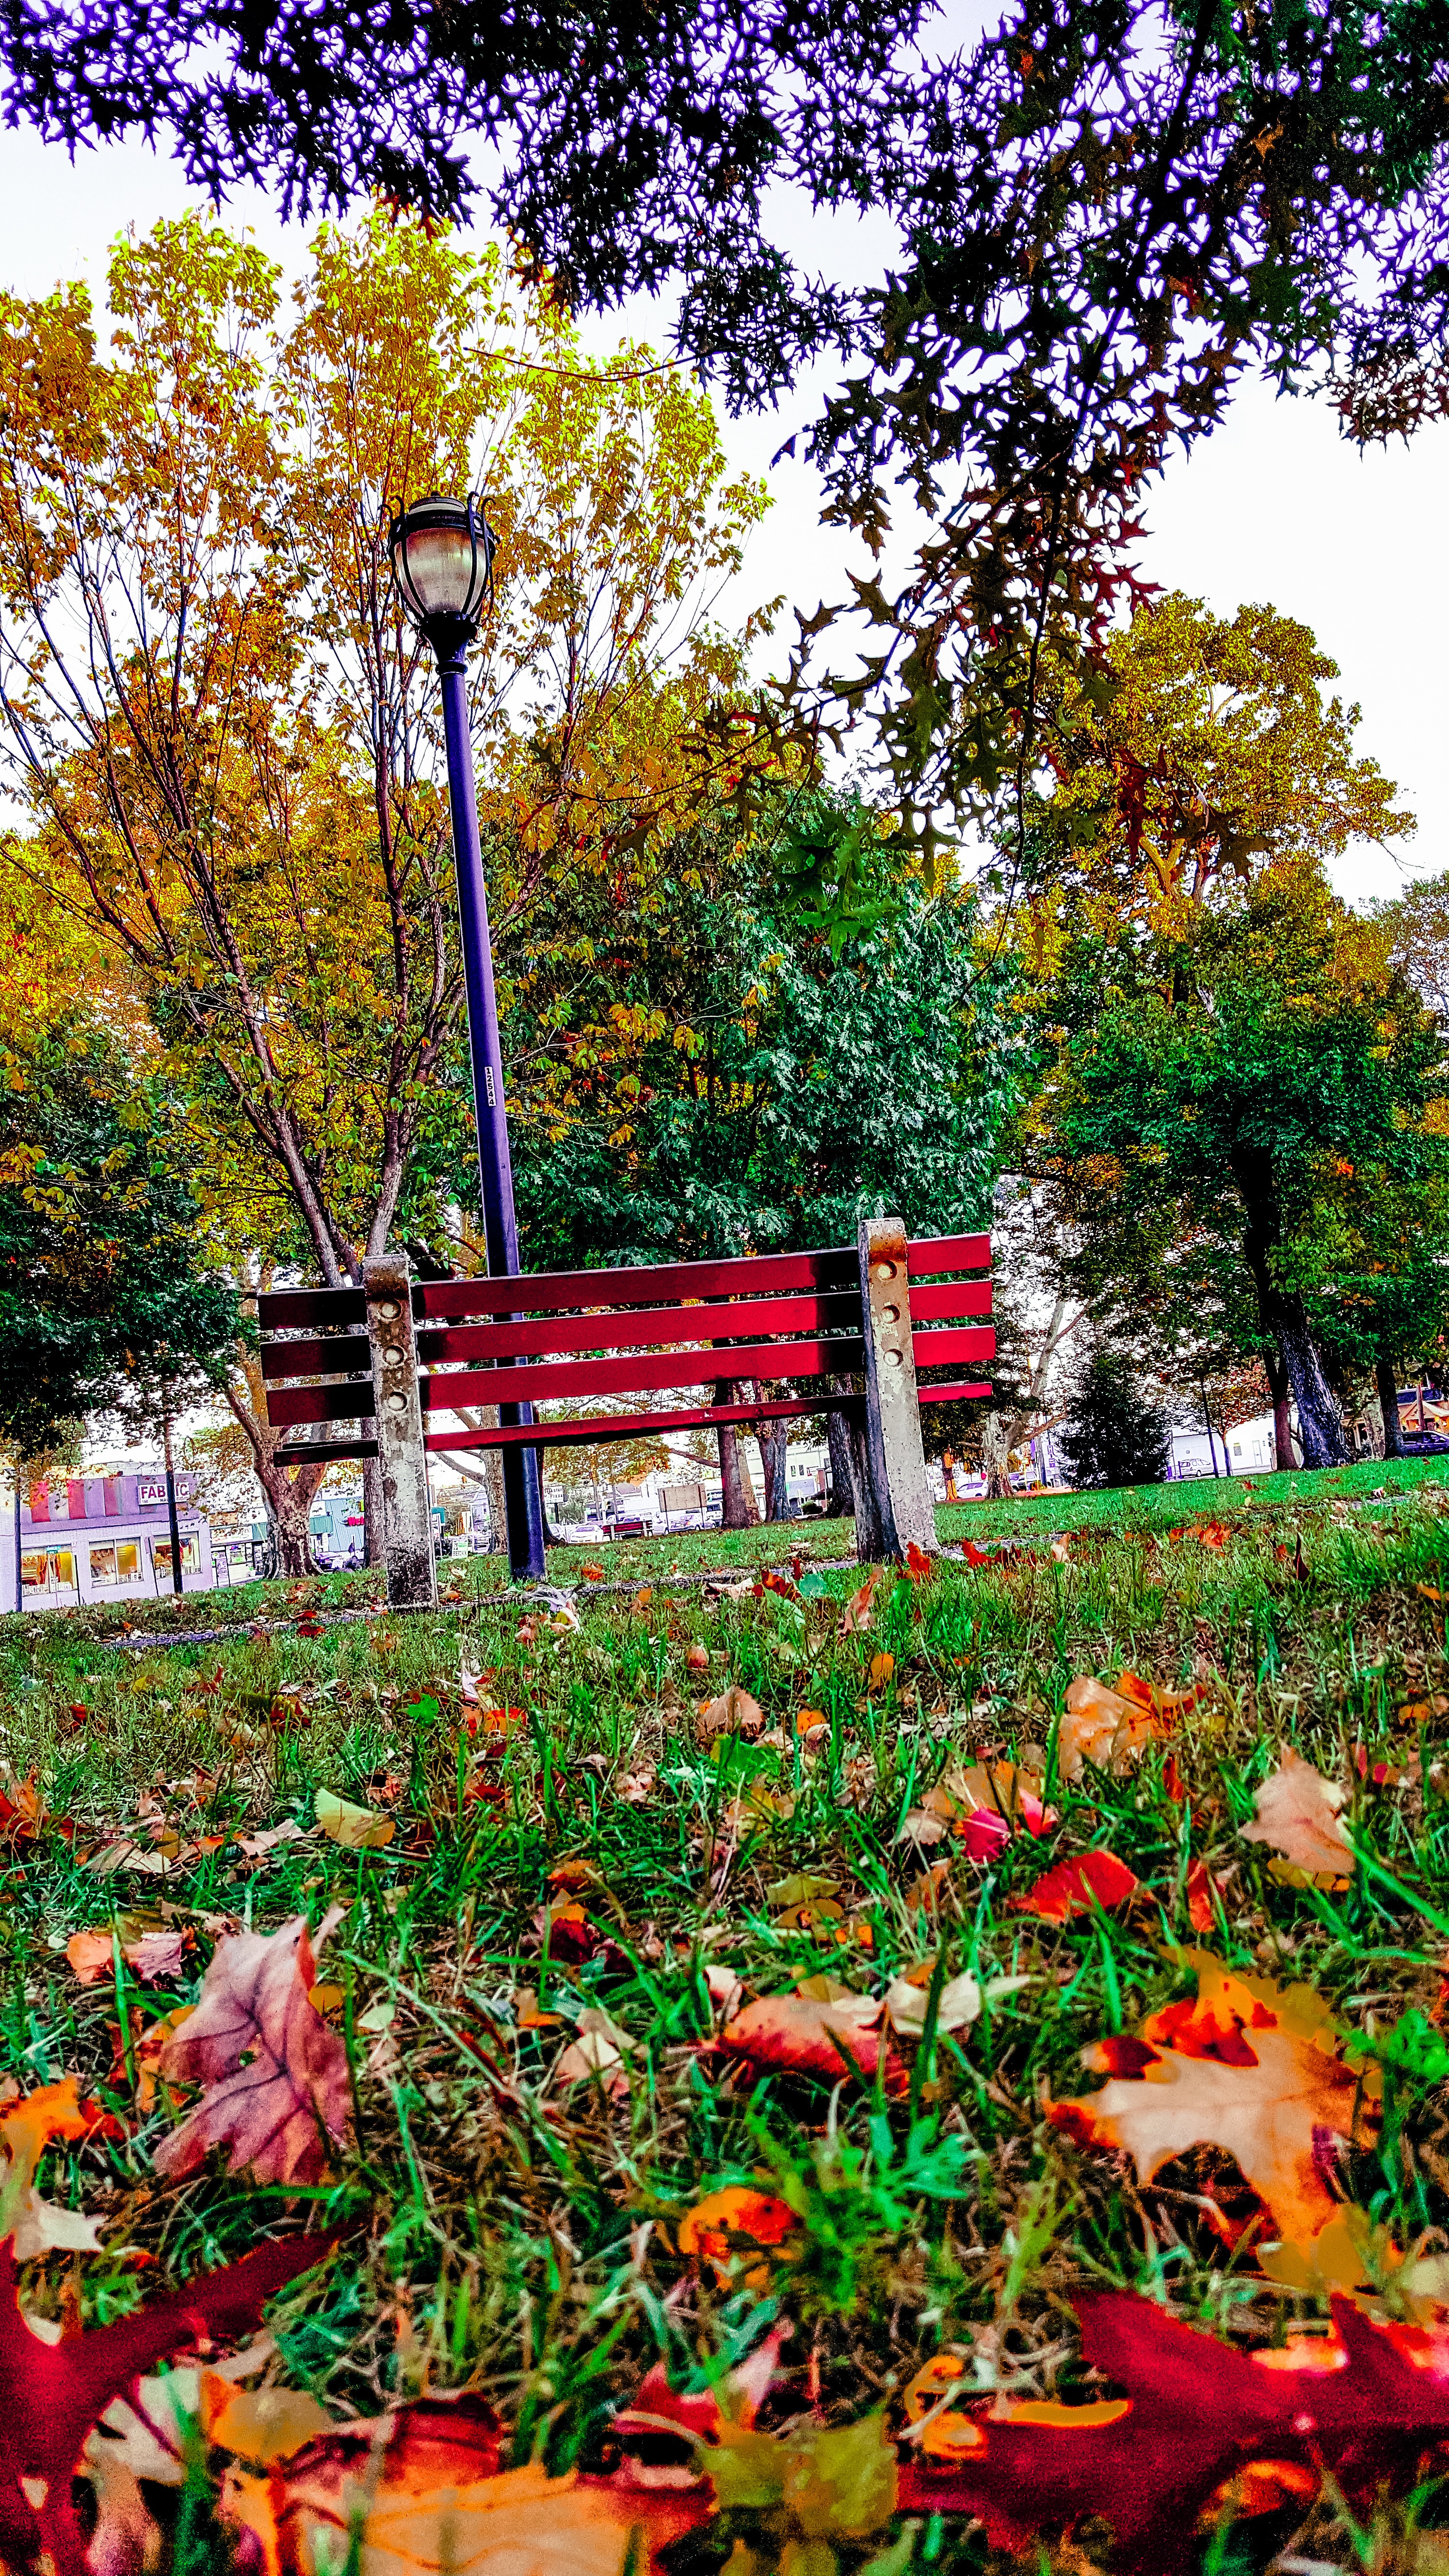
tree, plant, lawn, leaf, flower, autumn, backyard, botany, garden, flora, season, botanical garden, yard